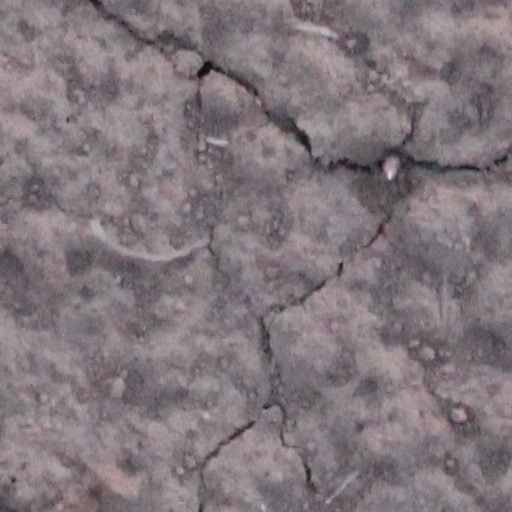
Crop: wheat